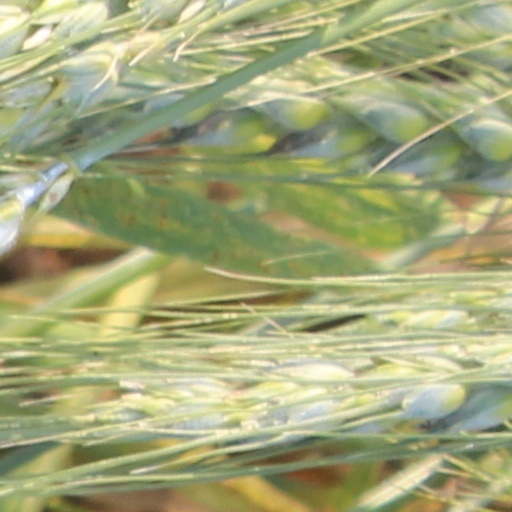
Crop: wheat